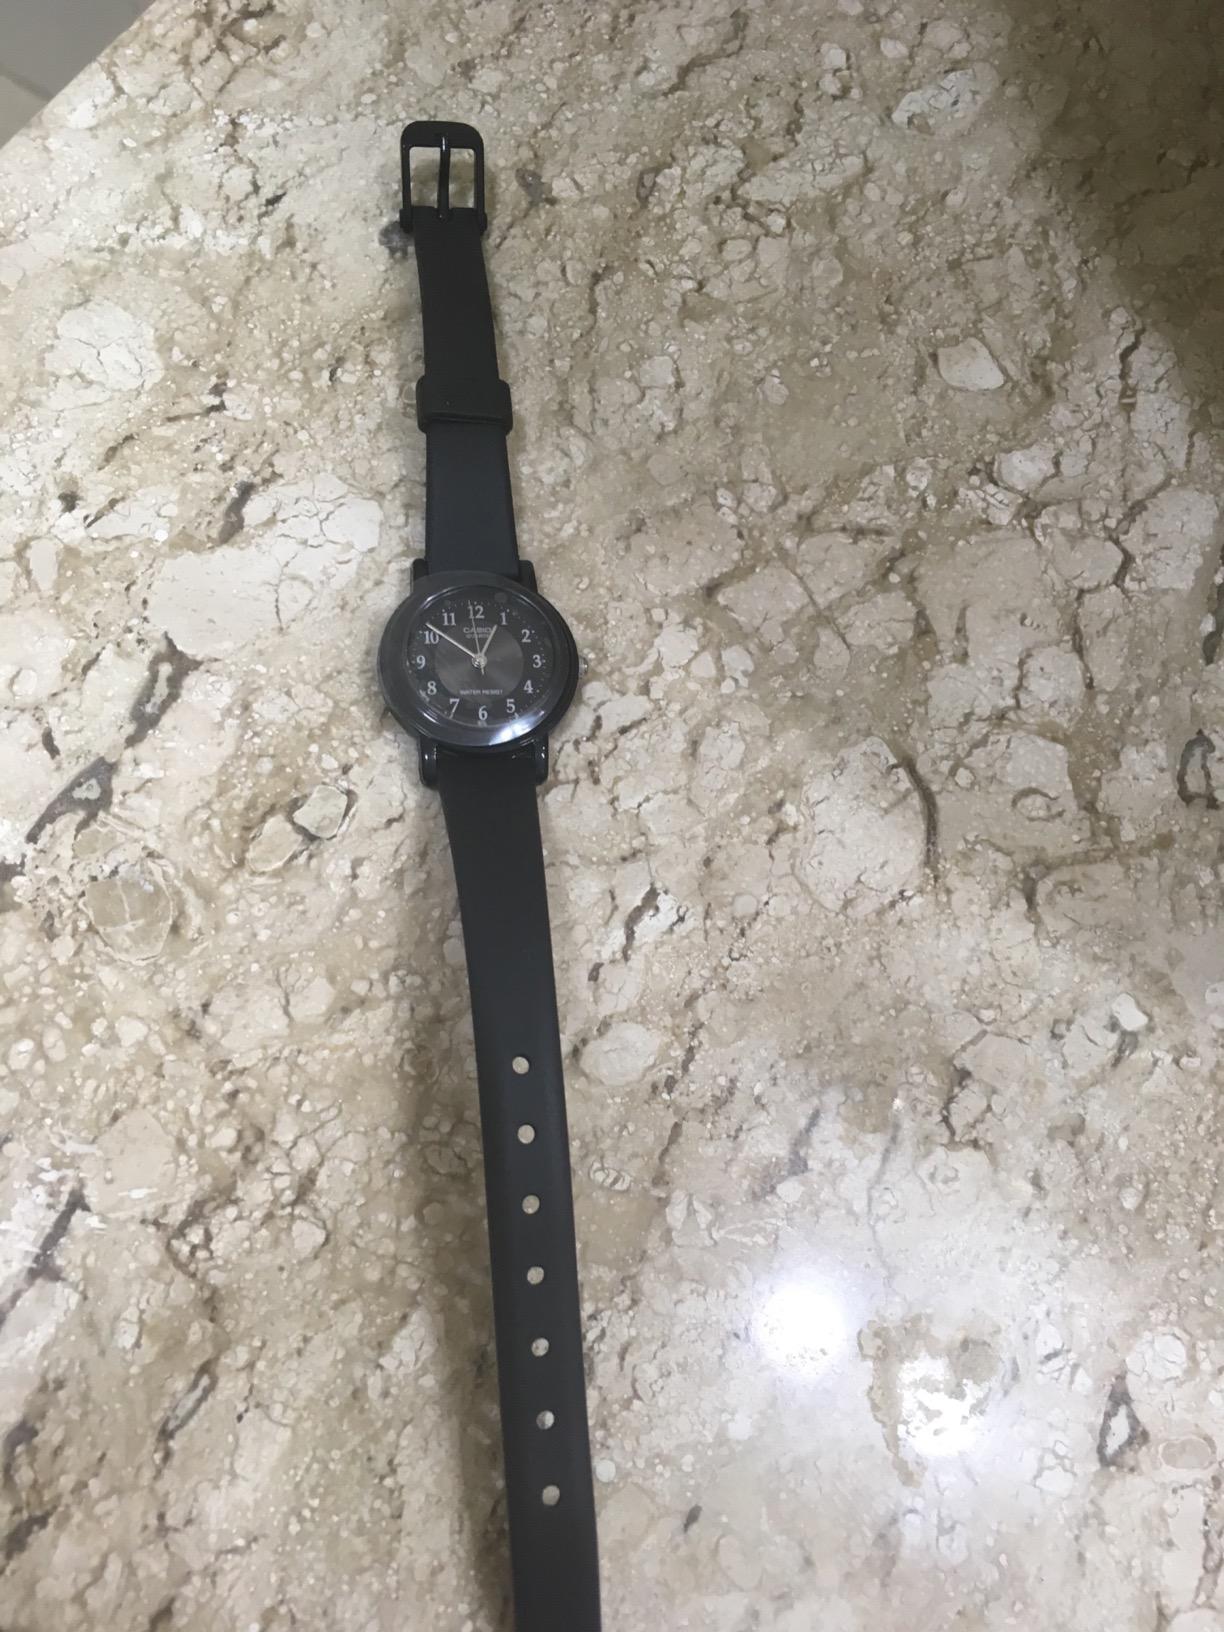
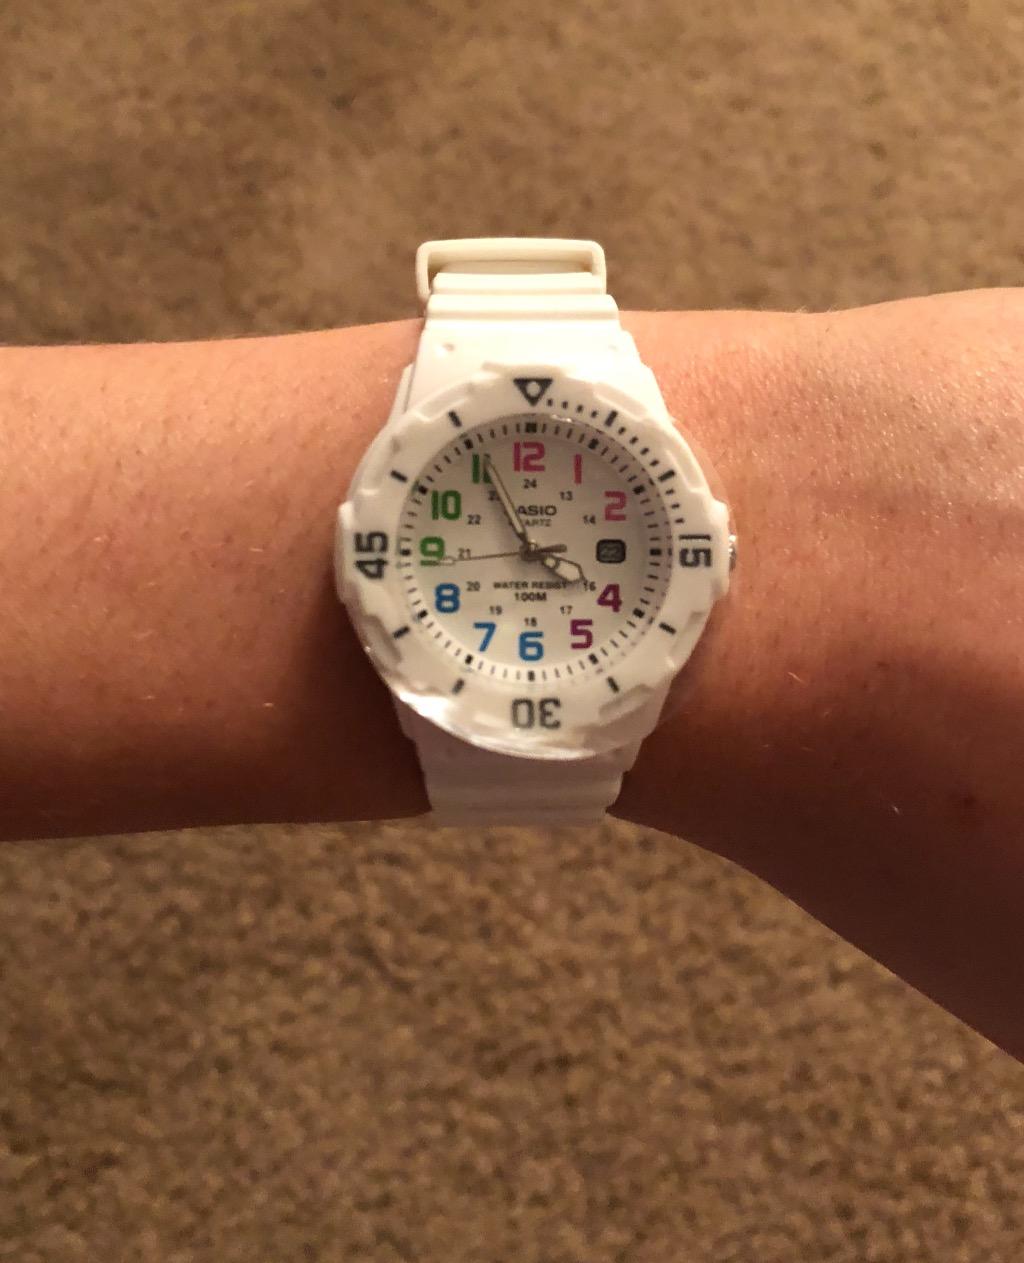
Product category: accessories_watch
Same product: no